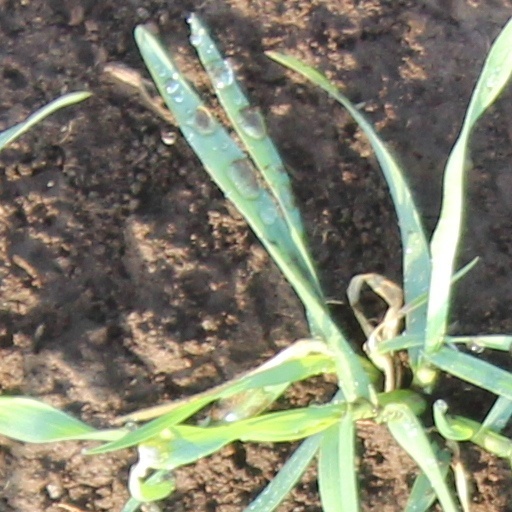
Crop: wheat